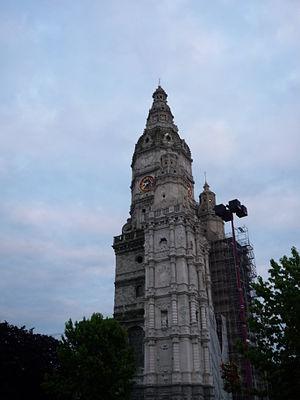
Saint-Amand-les-Eaux, France.